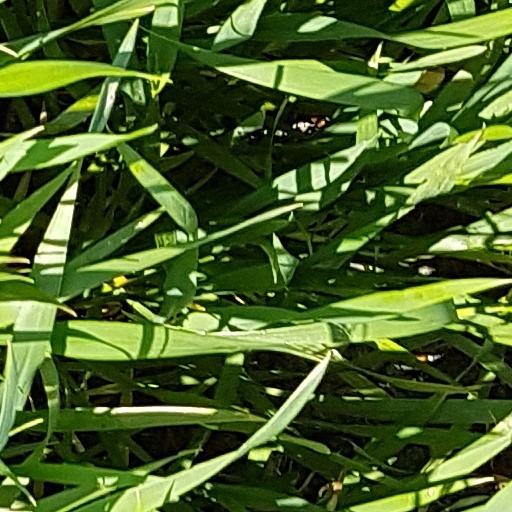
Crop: wheat